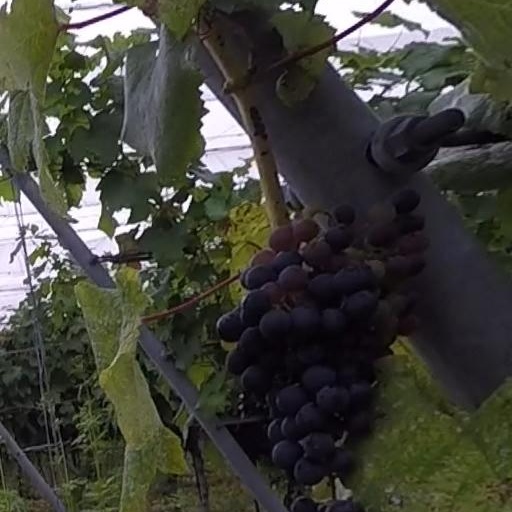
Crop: grape